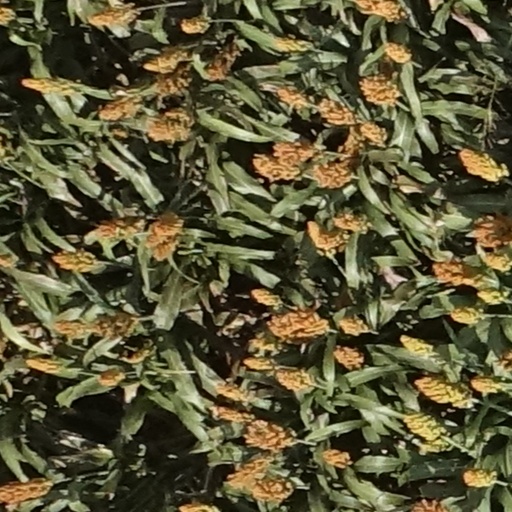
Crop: sorghum